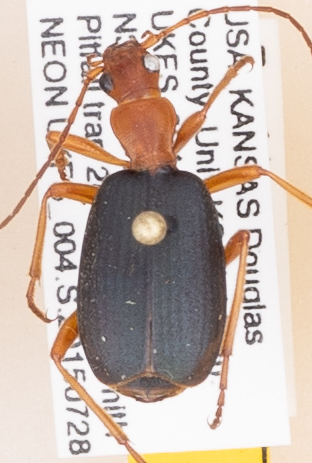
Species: Brachinus alternans
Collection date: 2015-07-28
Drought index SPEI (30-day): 1.69
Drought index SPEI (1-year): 1.064
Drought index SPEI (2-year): -0.114